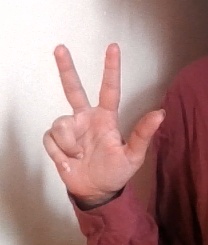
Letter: al